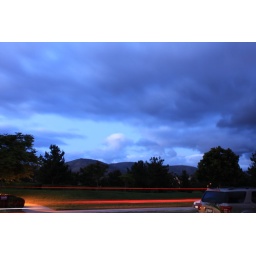
30 seconds of the cloudy sky in front of my house--and a car driving by...